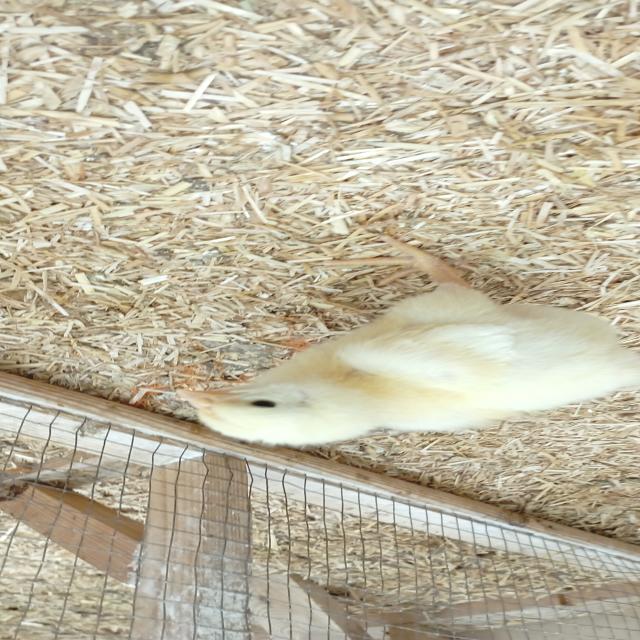
Weight: 157 g